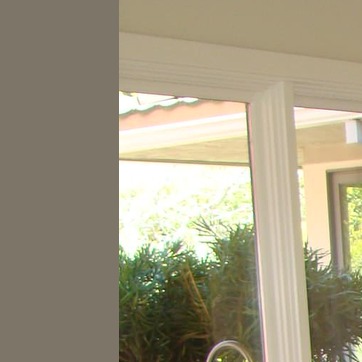
Material: glass